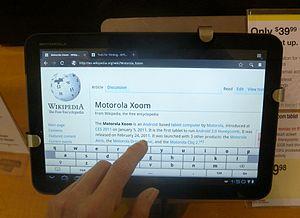
Xoom est une tablette électronique conçue et développée par Motorola sous Android 3.0. Elle a été présentée au Consumer Electronics Show 2011 et a remporté le prix du meilleur appareil de l'édition.